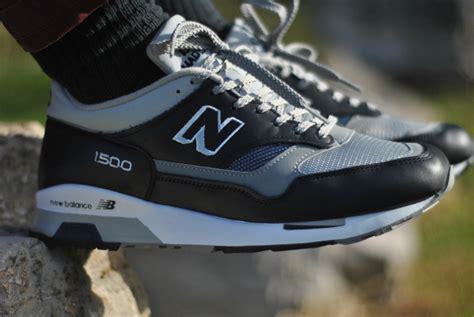
Brand: New
Model: Balance 1500